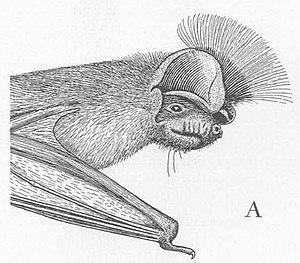
Le molosse à crinière, molosse pâle ou tadaride de Chapin est une espèce de chauve-souris de l'Afrique subsaharienne.